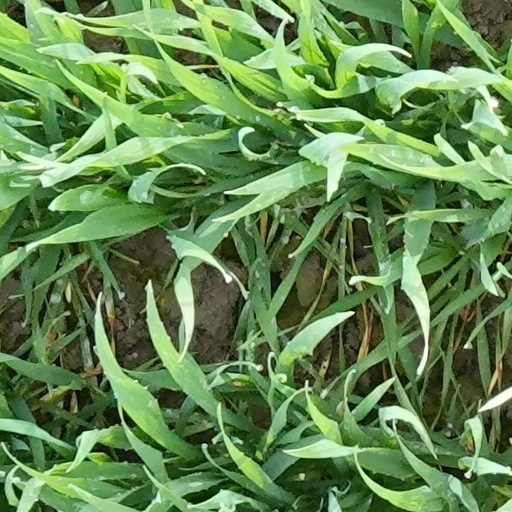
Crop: wheat